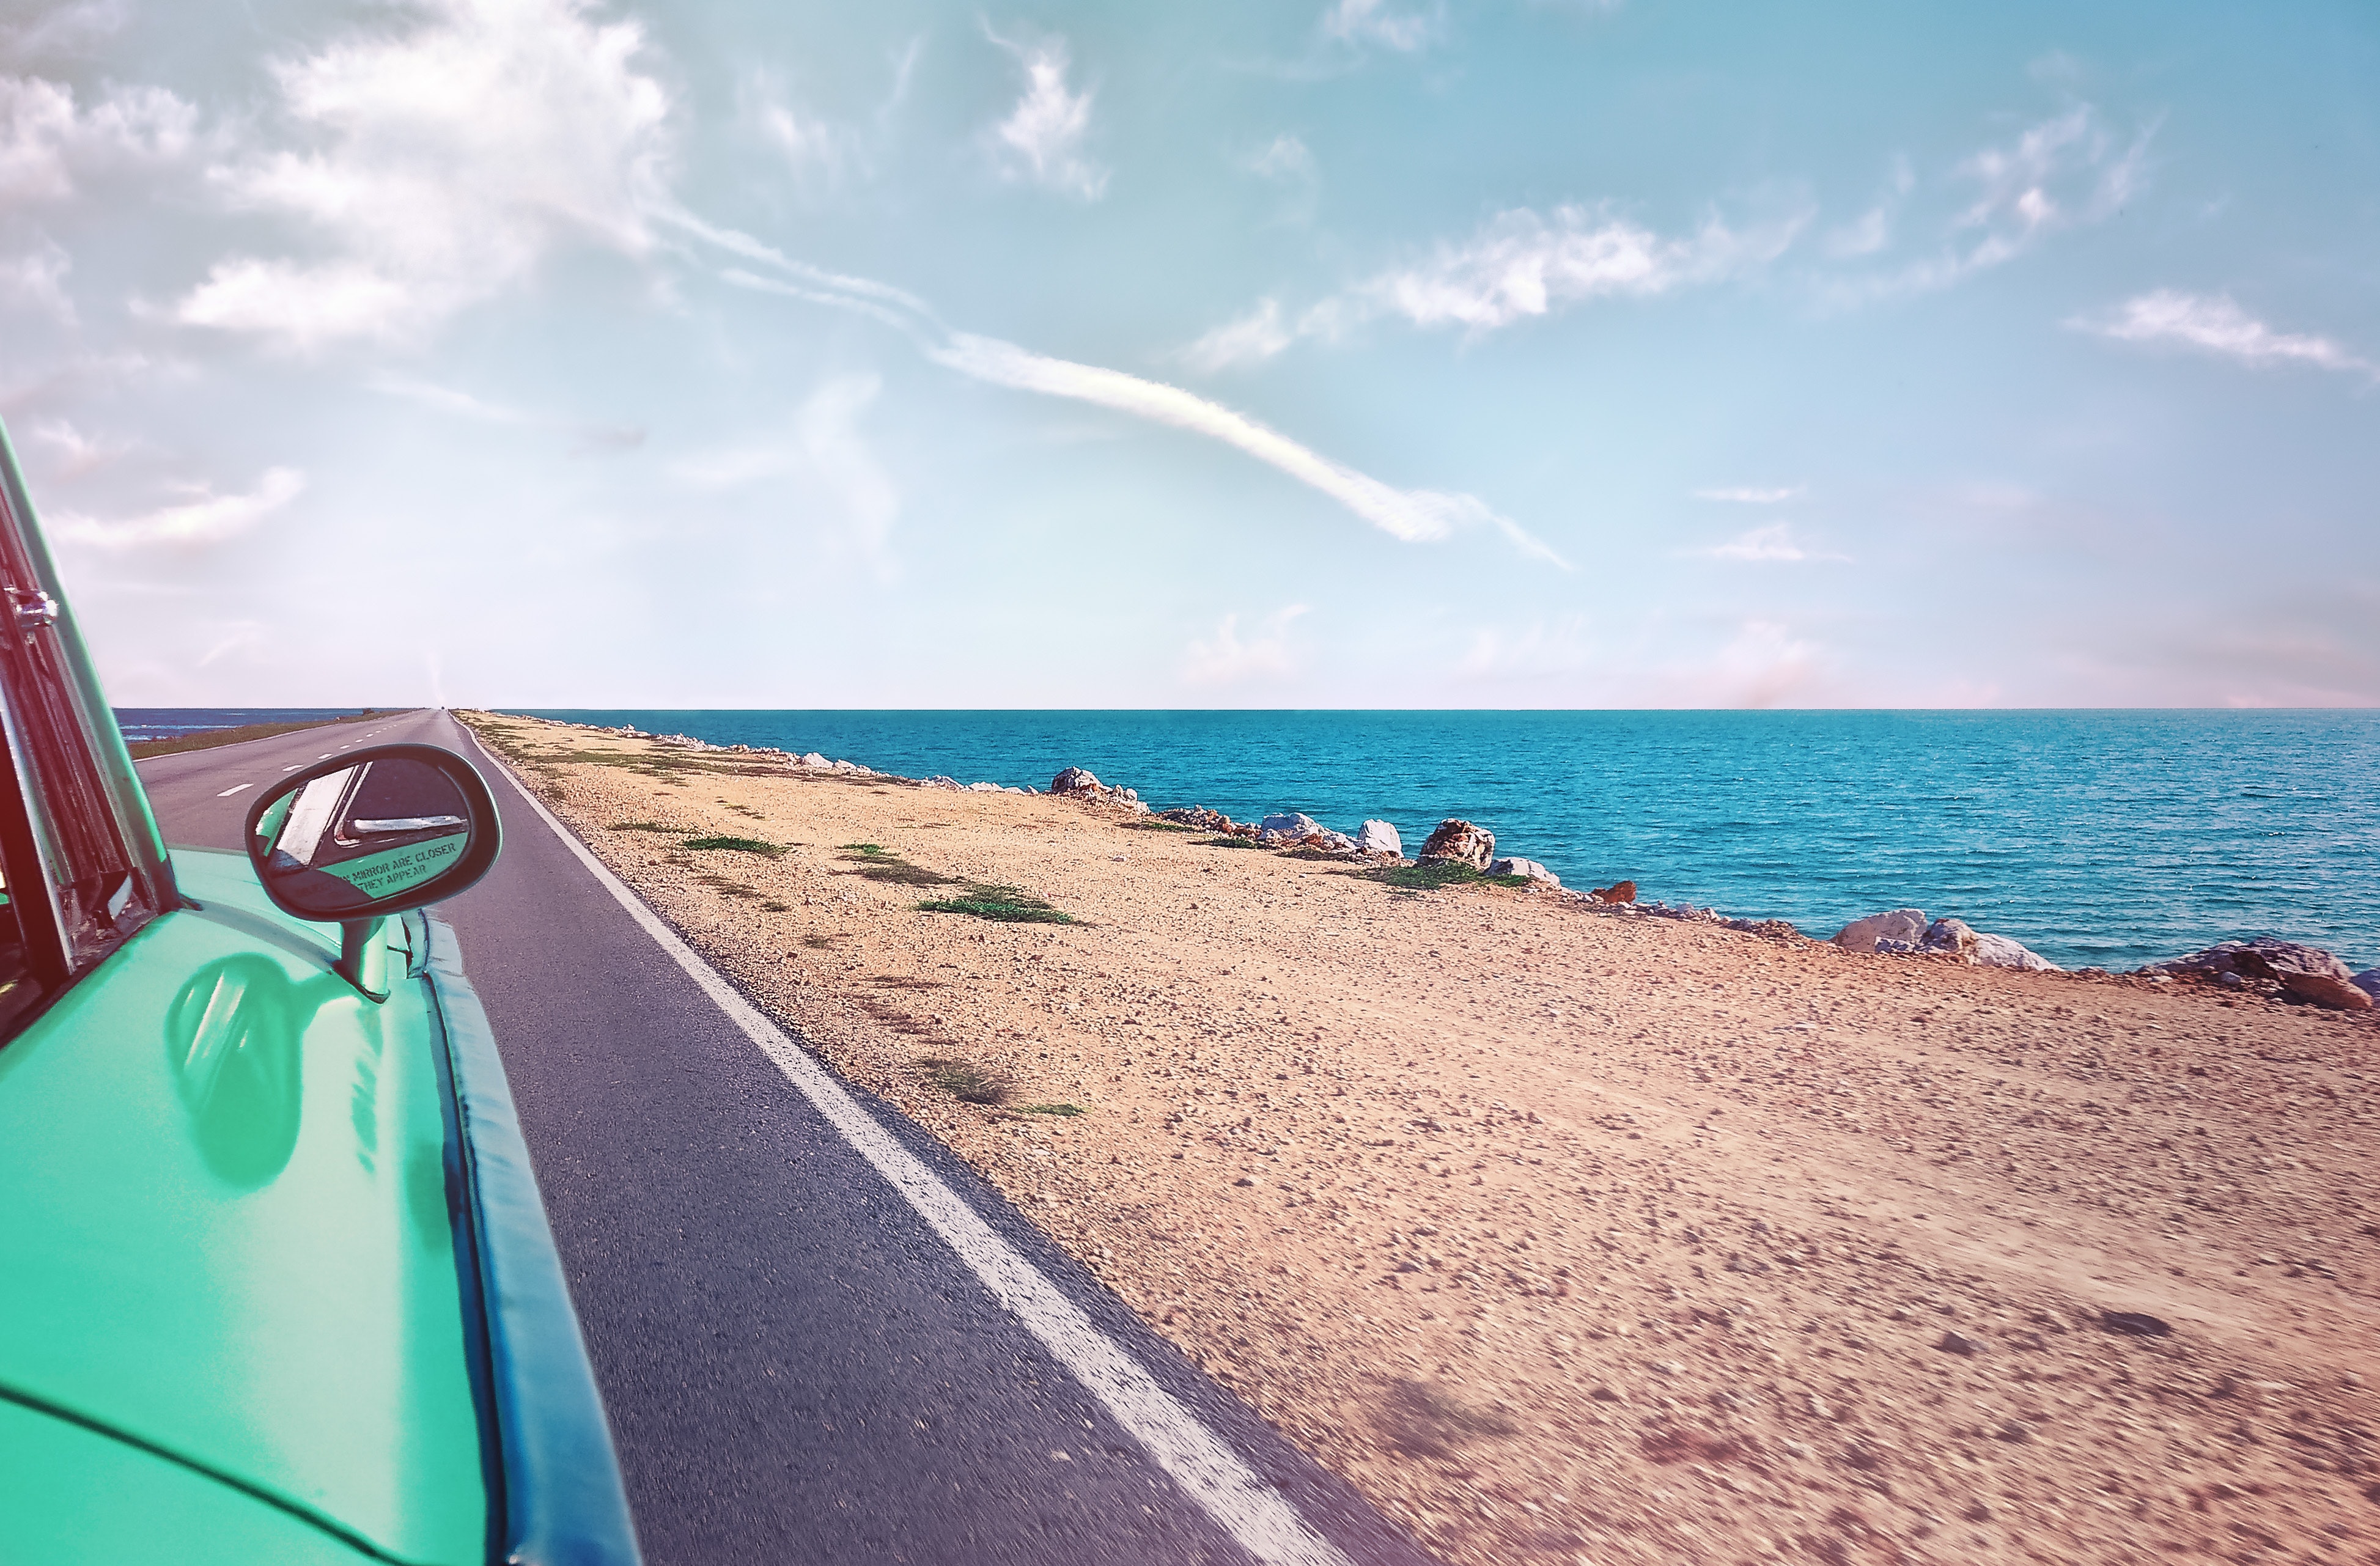
ocean, car, beach, sky, blue, turquoise, sea, summer, vacation, azure, road, shore, horizon, coast, cloud, vehicle, footwear, tourism, coastal and oceanic landforms, calm, travel, mountain, leisure, shoe